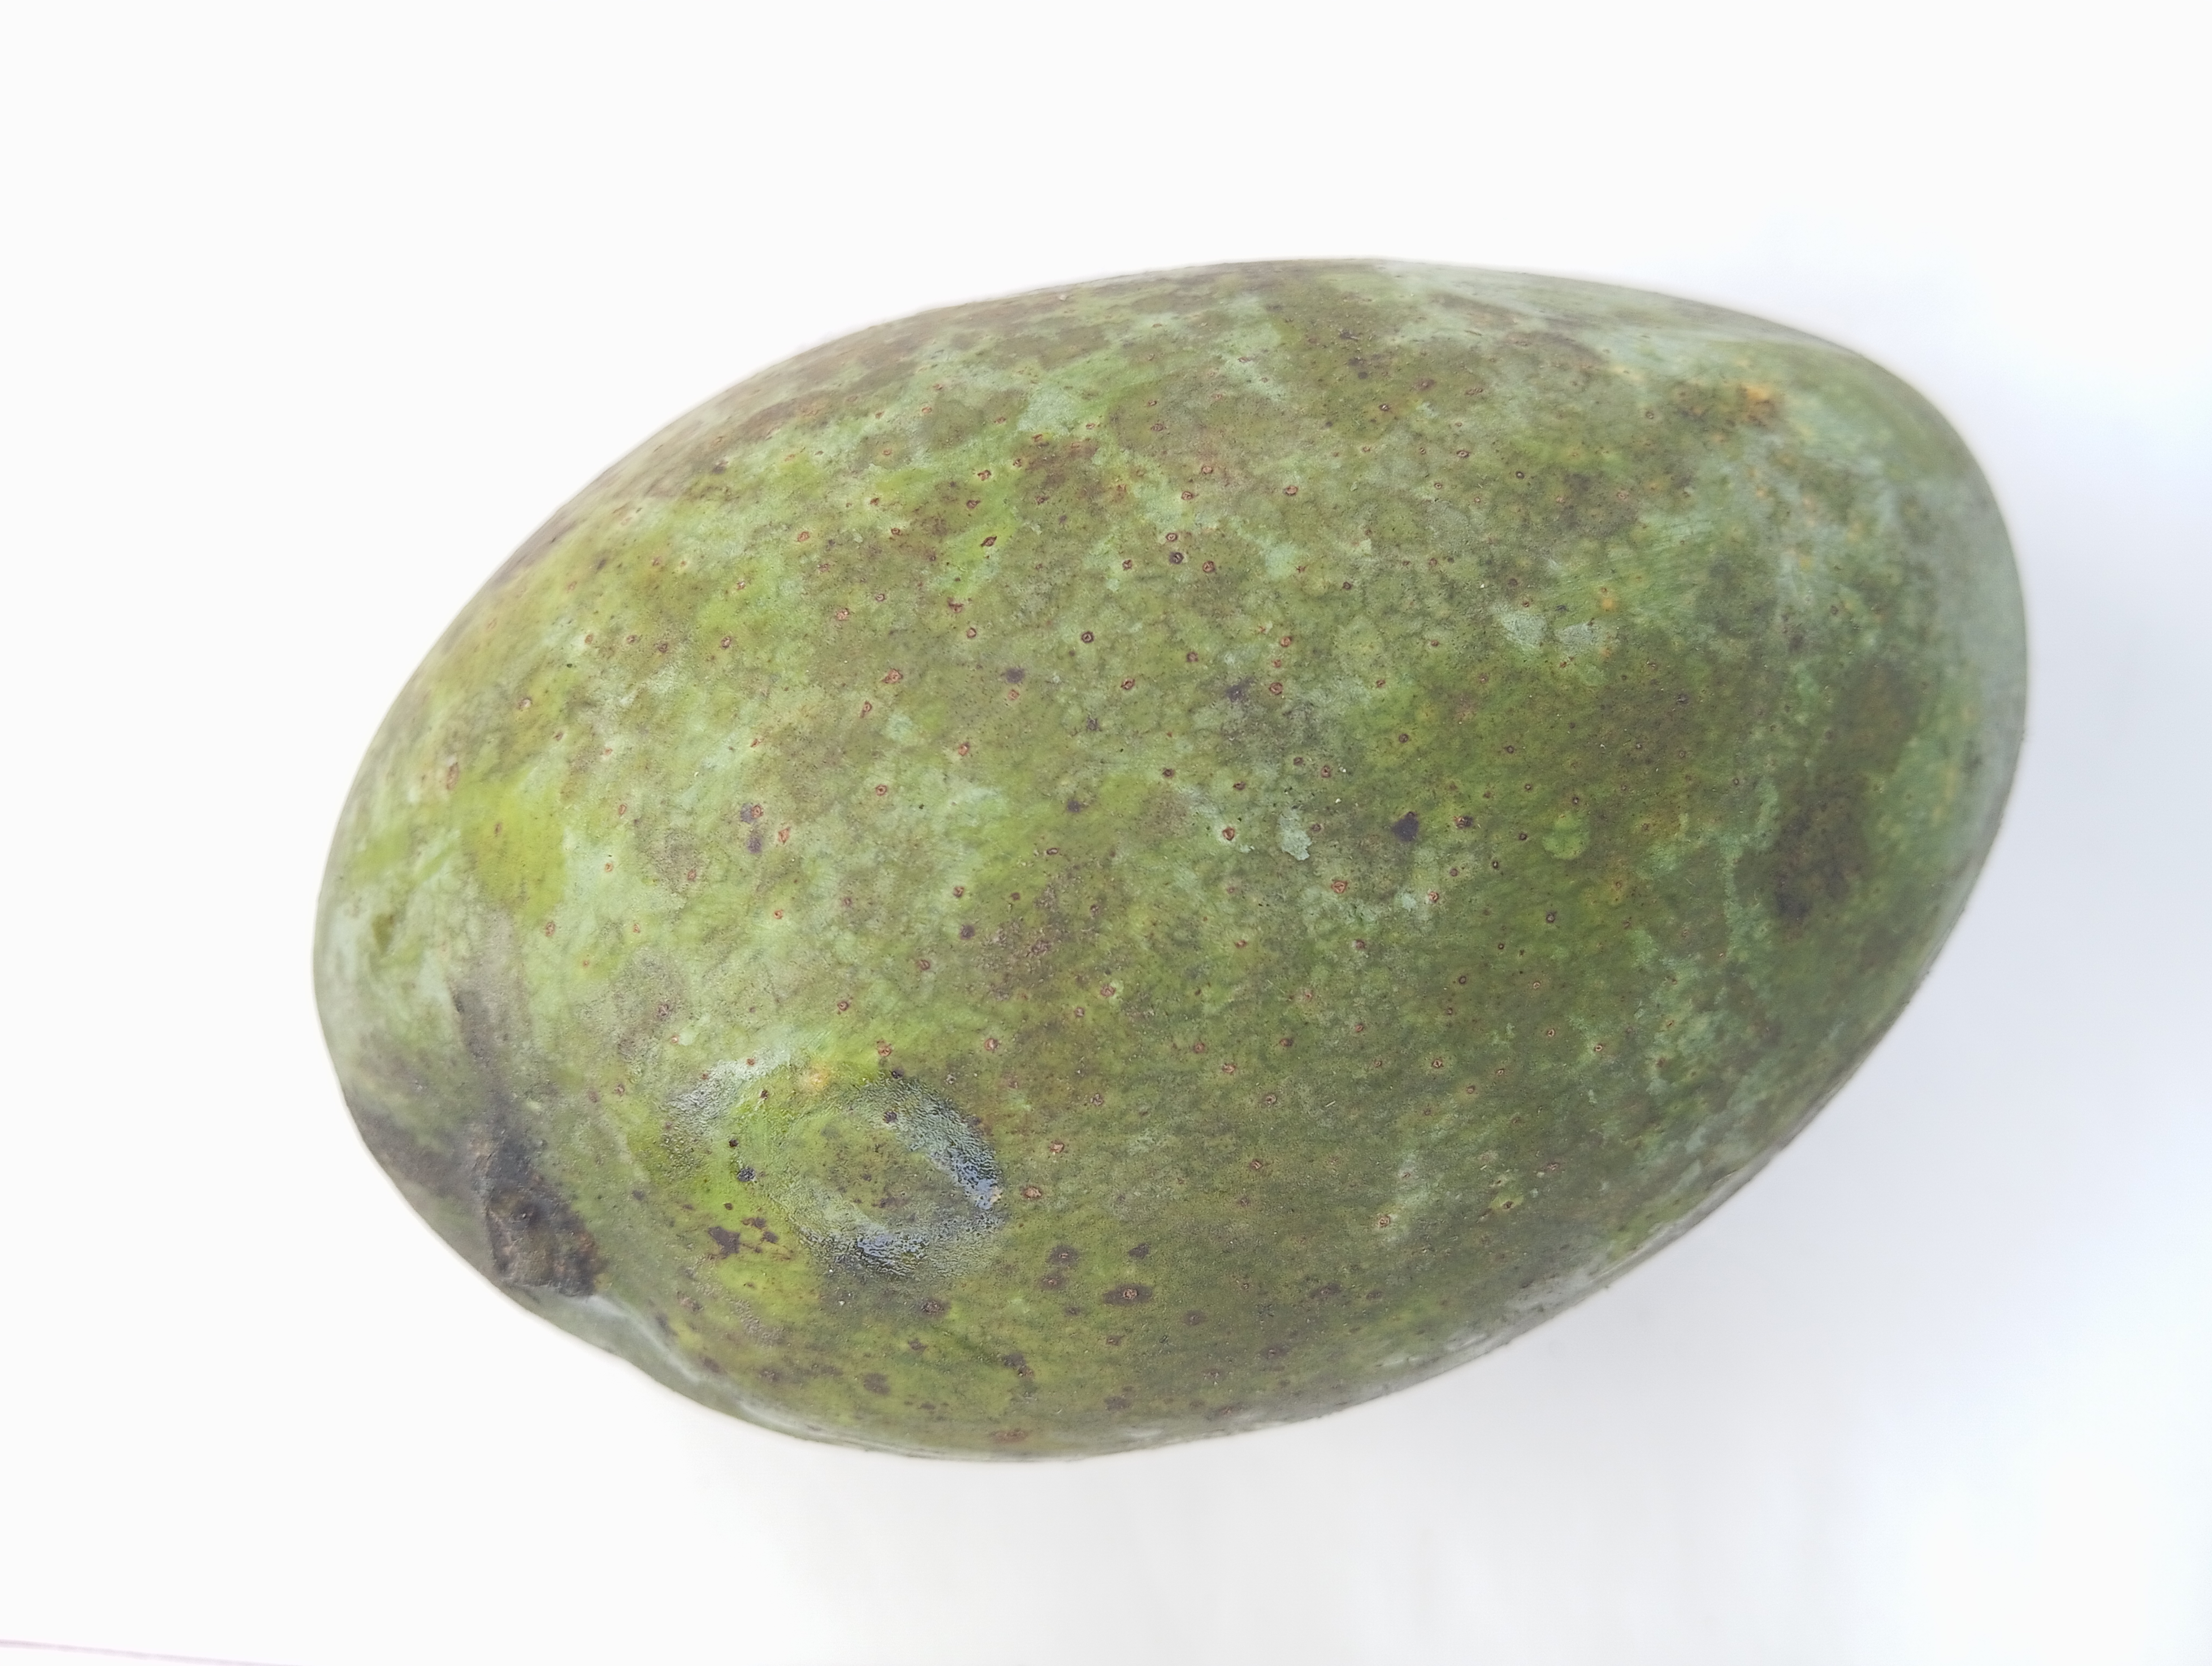
Mango variety: Fazli